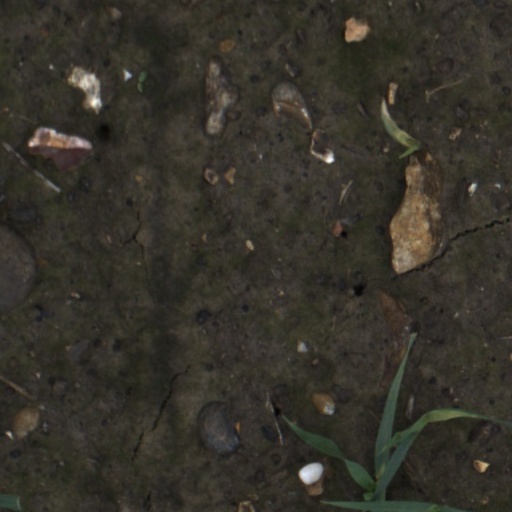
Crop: wheat